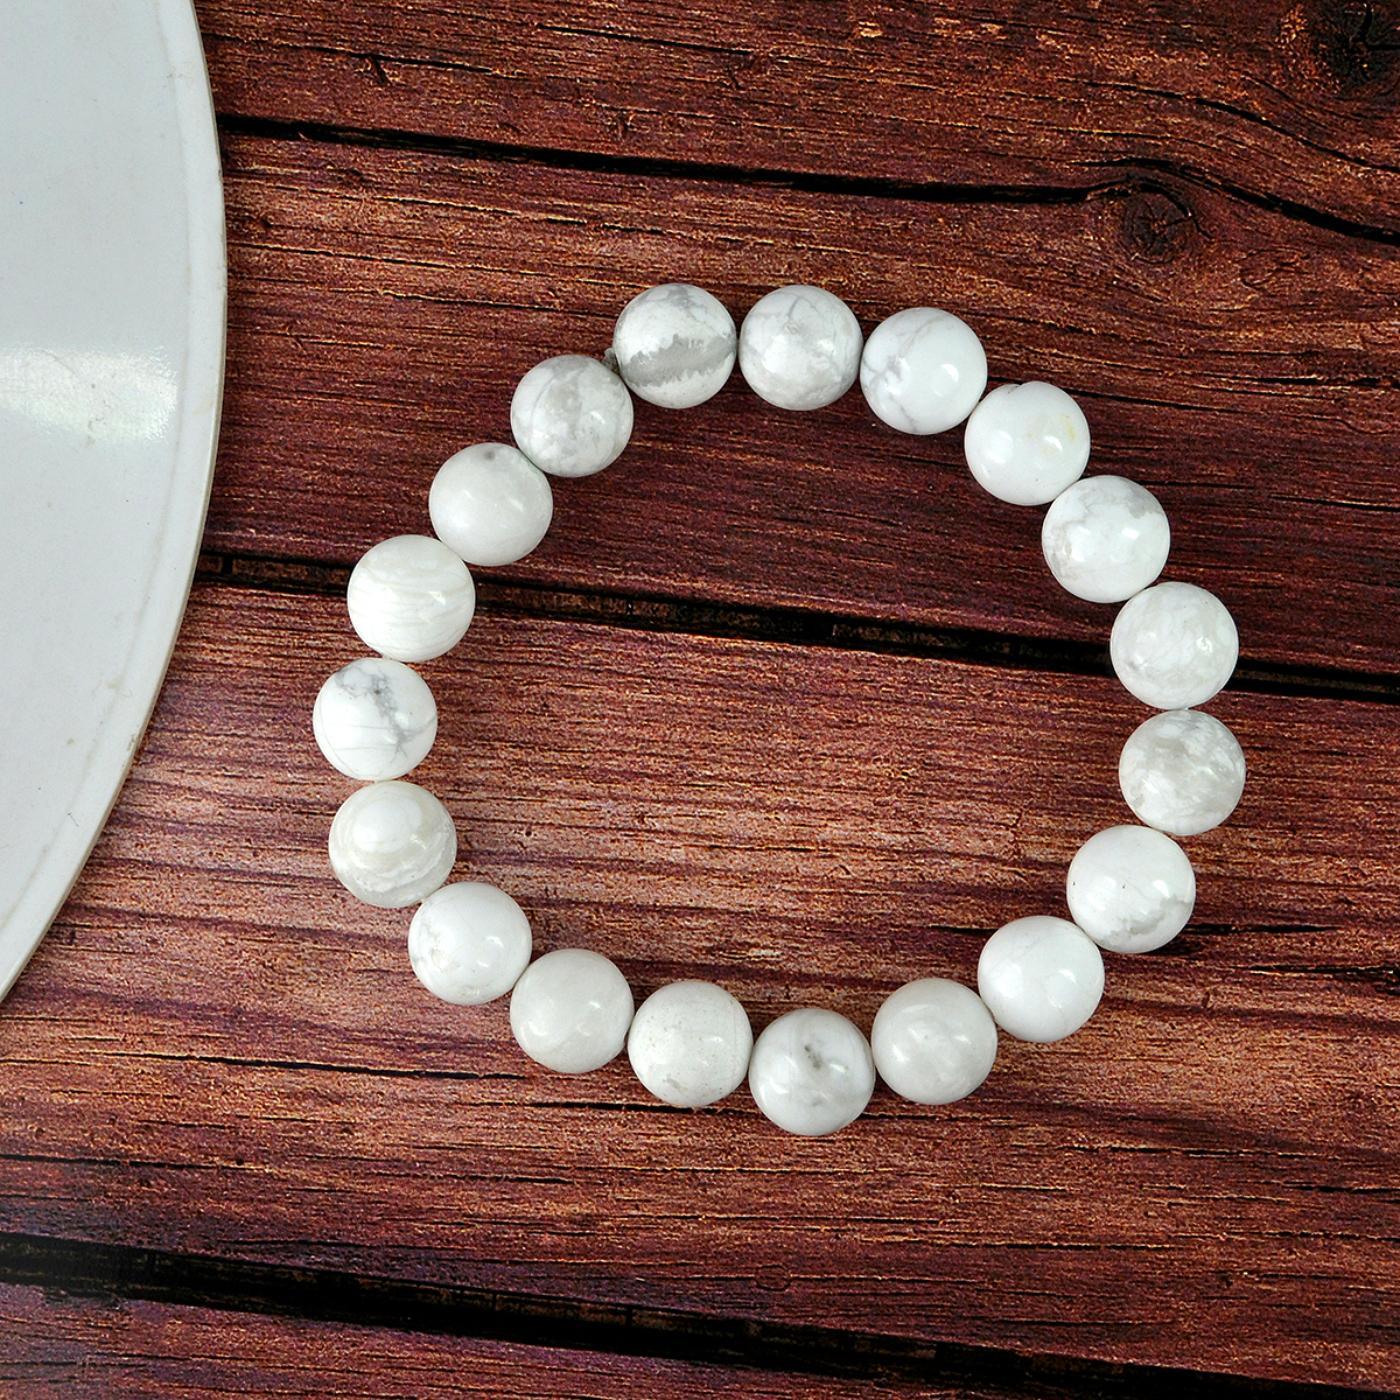
Reiki Crystal Products Howlite Certified Bracelet Round Bead 10 mm Bracelet for Reiki And Crystal Healing
Type: Bracelets & Bangles
Brand: Reiki Crystal Products
Price: Rs. 499
Stretchable Elastic Handmade Natural Crystal Stone Bracelet | Diameter : 2.5 Inch. | Stone Size - 10 mm | Charged By Reiki Grand Master & Vastu Expert
Features: Stretchable Elastic Handmade Natural Crystal Stone Bracelet | Diameter : 2.5 Inch. | Stone Size - 10 mm | Charged By Reiki Grand Master & Vastu Expert,Natural Healing Stone for Reiki Healing, Crystal Healing, Numerology, Tarot, Astrology, Vastu, Angle Healing & Feng Shui,100% Authentic, Original and Natural Healing Stone / Crystal - small holes, crack marks on the surface or inside the stones are often visible,Material : Natural Healing Stones See Images & Product Description For Healing Properties /Advantages,Stylish Party-Daily-Office-Casual Wear Reiki Healing Stone Bracelet for Men, Women, Boys, Girls. Best for Gifting & Personal Use.
Included: Pack of 1 X Howlite_10mm_Certified_Bracelet